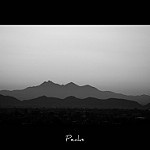
Label: B & W